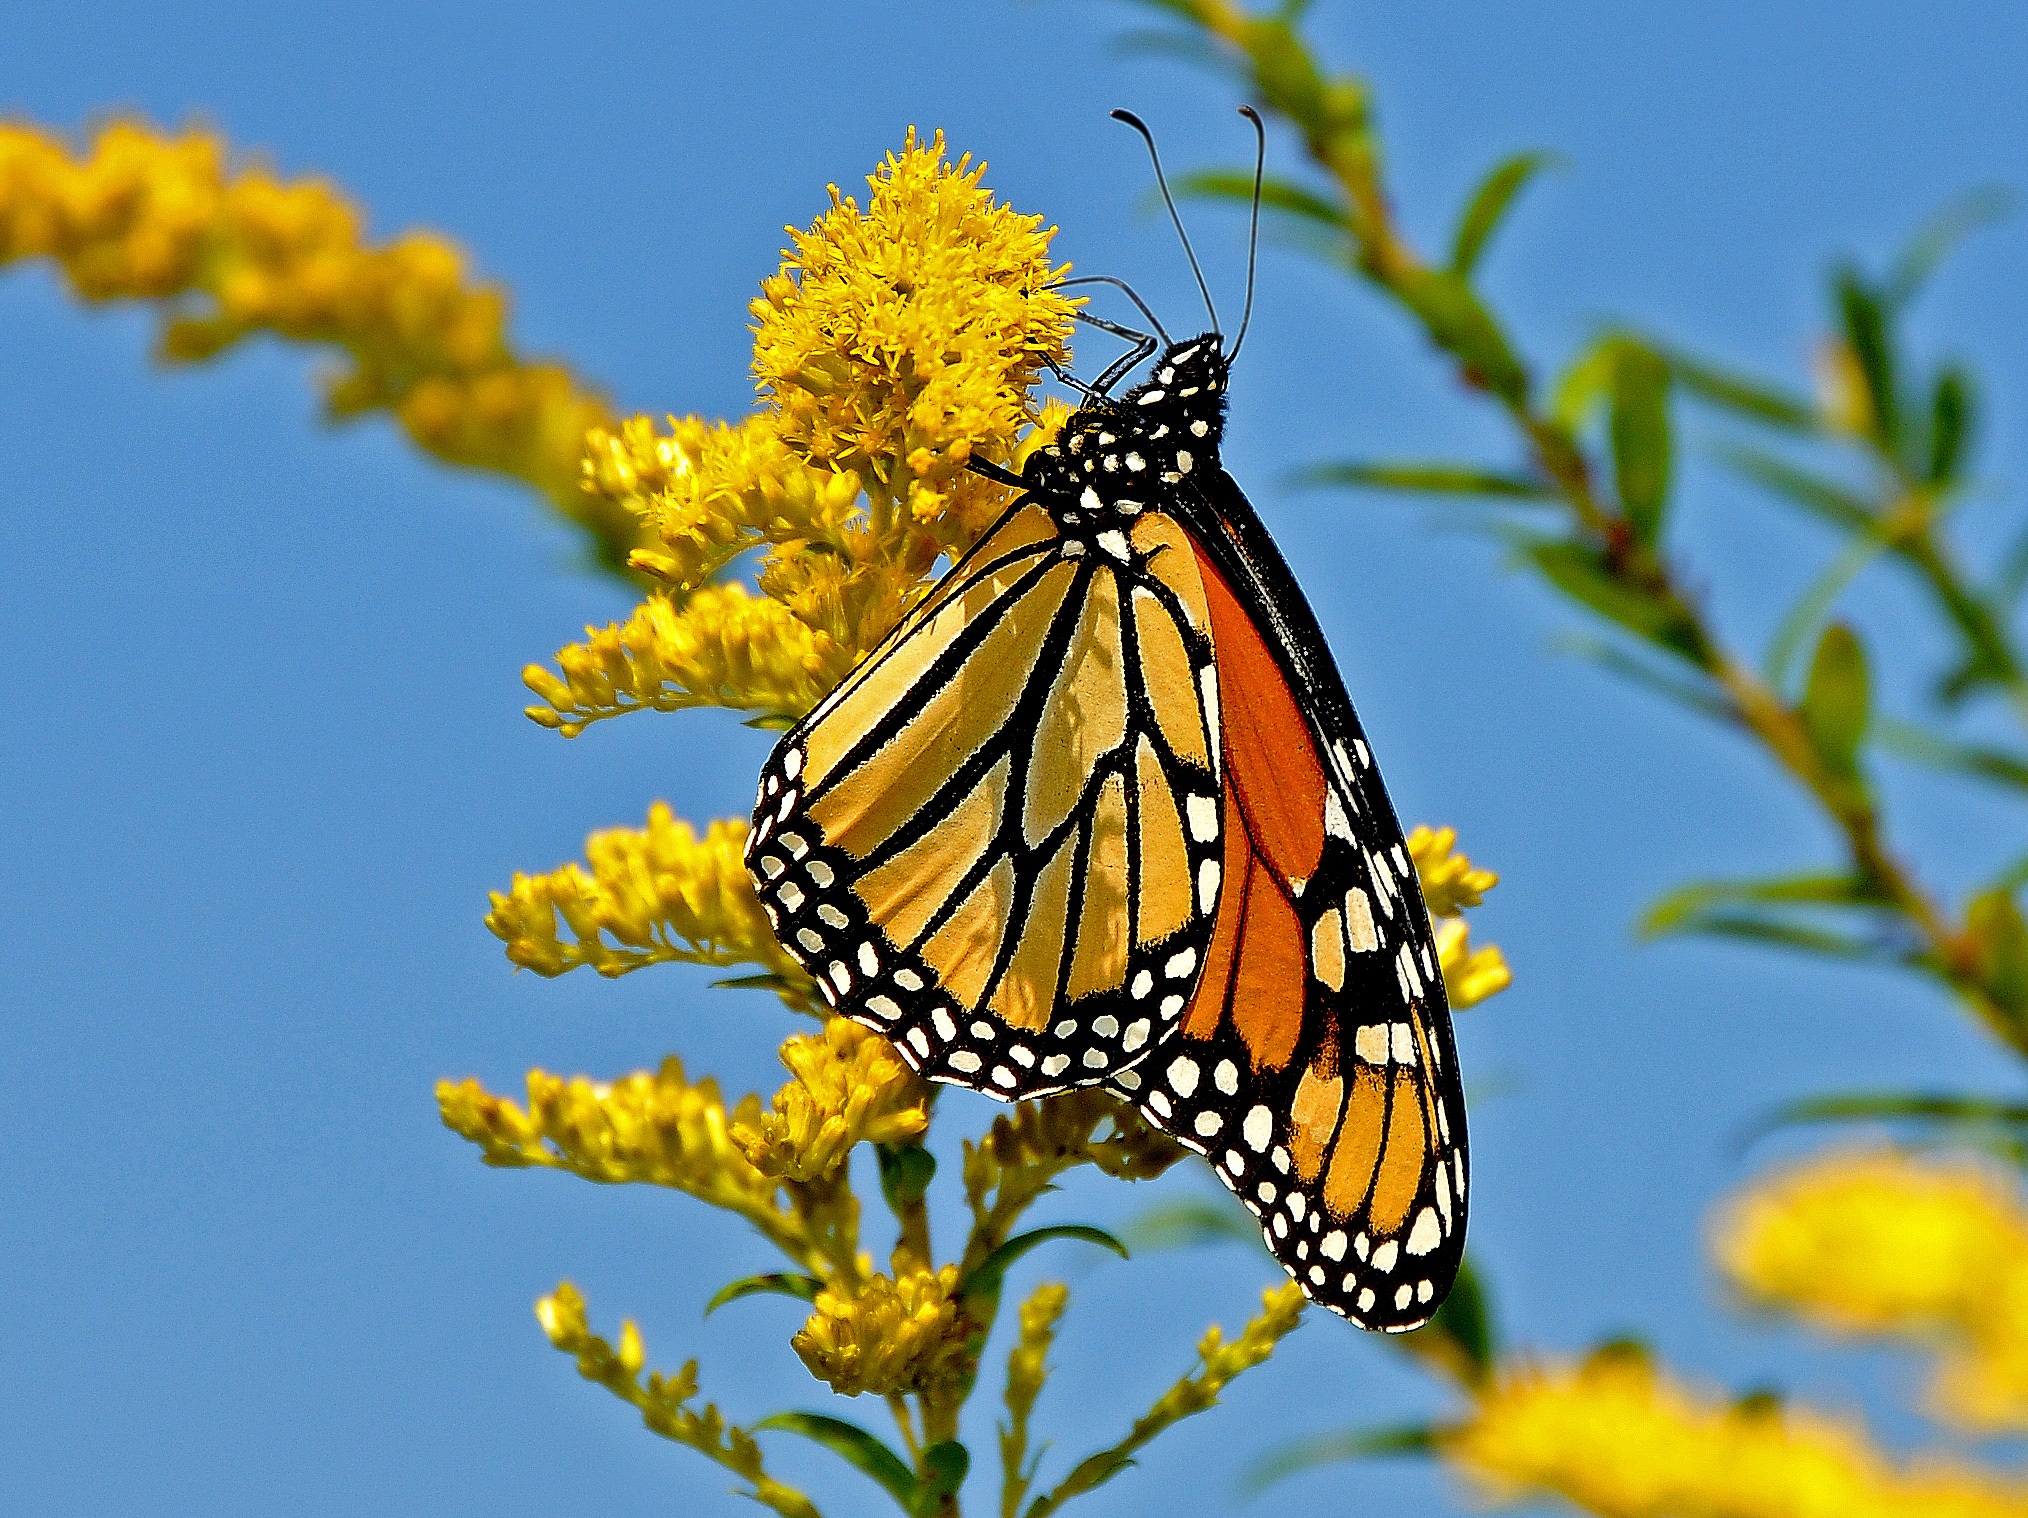
prairie, flower, spring, insect, butterfly, yellow, fauna, invertebrate, monarch butterfly, nectar, macro photography, arthropod, pollinator, moths and butterflies, colias